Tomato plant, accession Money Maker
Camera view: horizontal (90 deg, fisheye); turntable rotation: 90 degrees
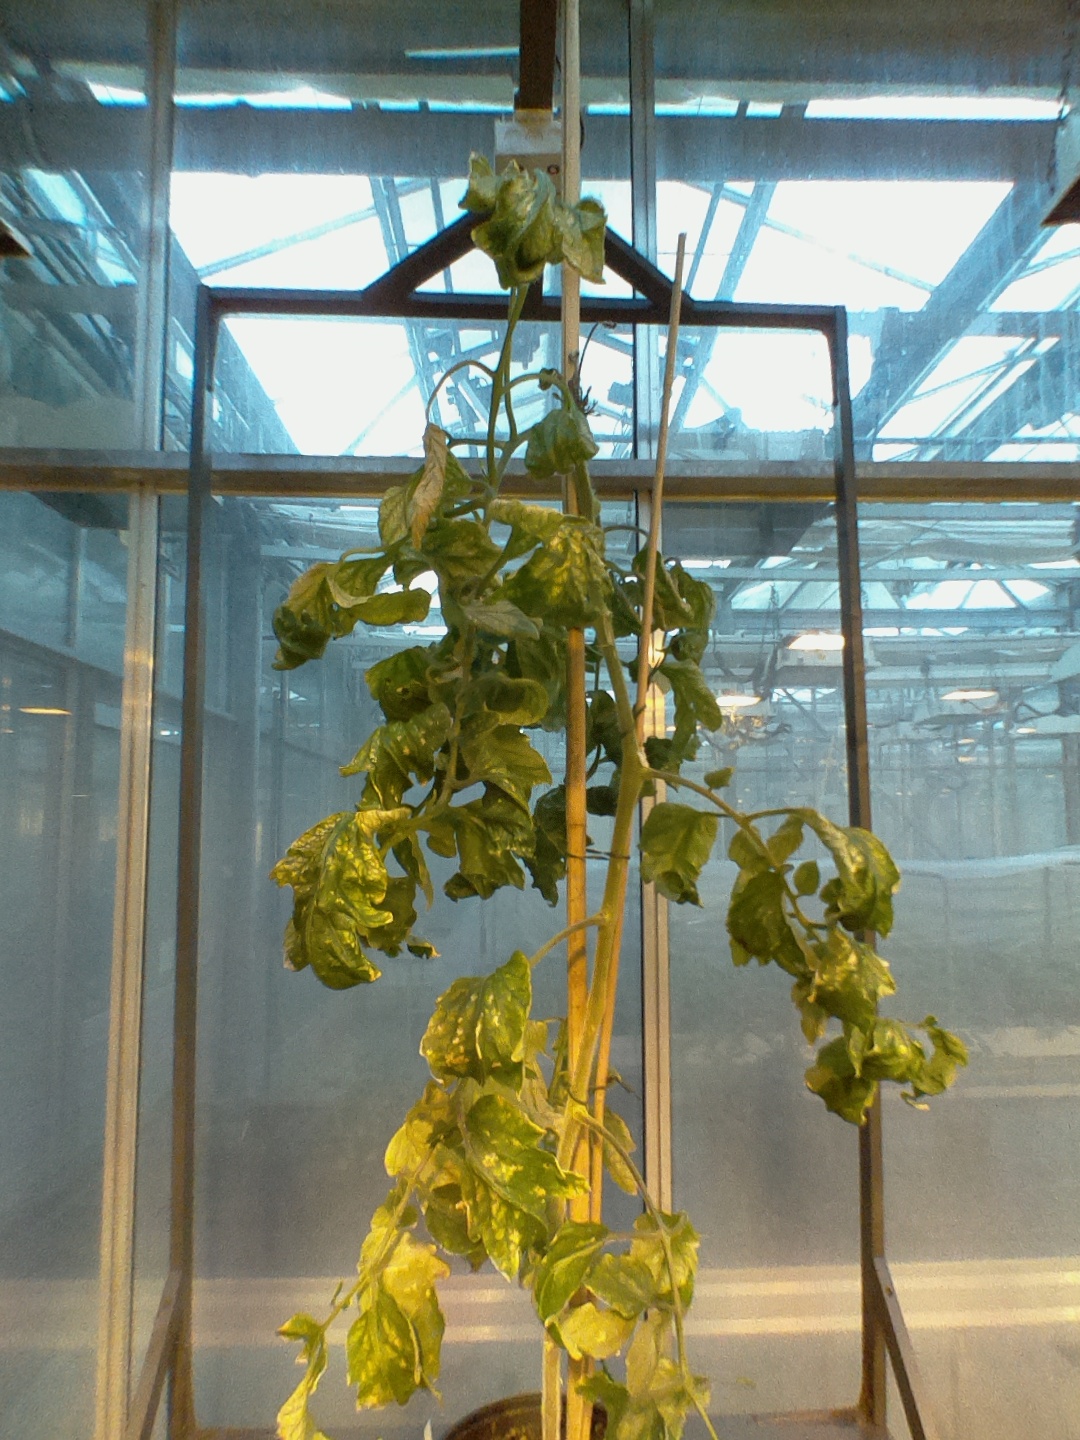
BBCH growth stage 29: 90%-100% Side shoots formed